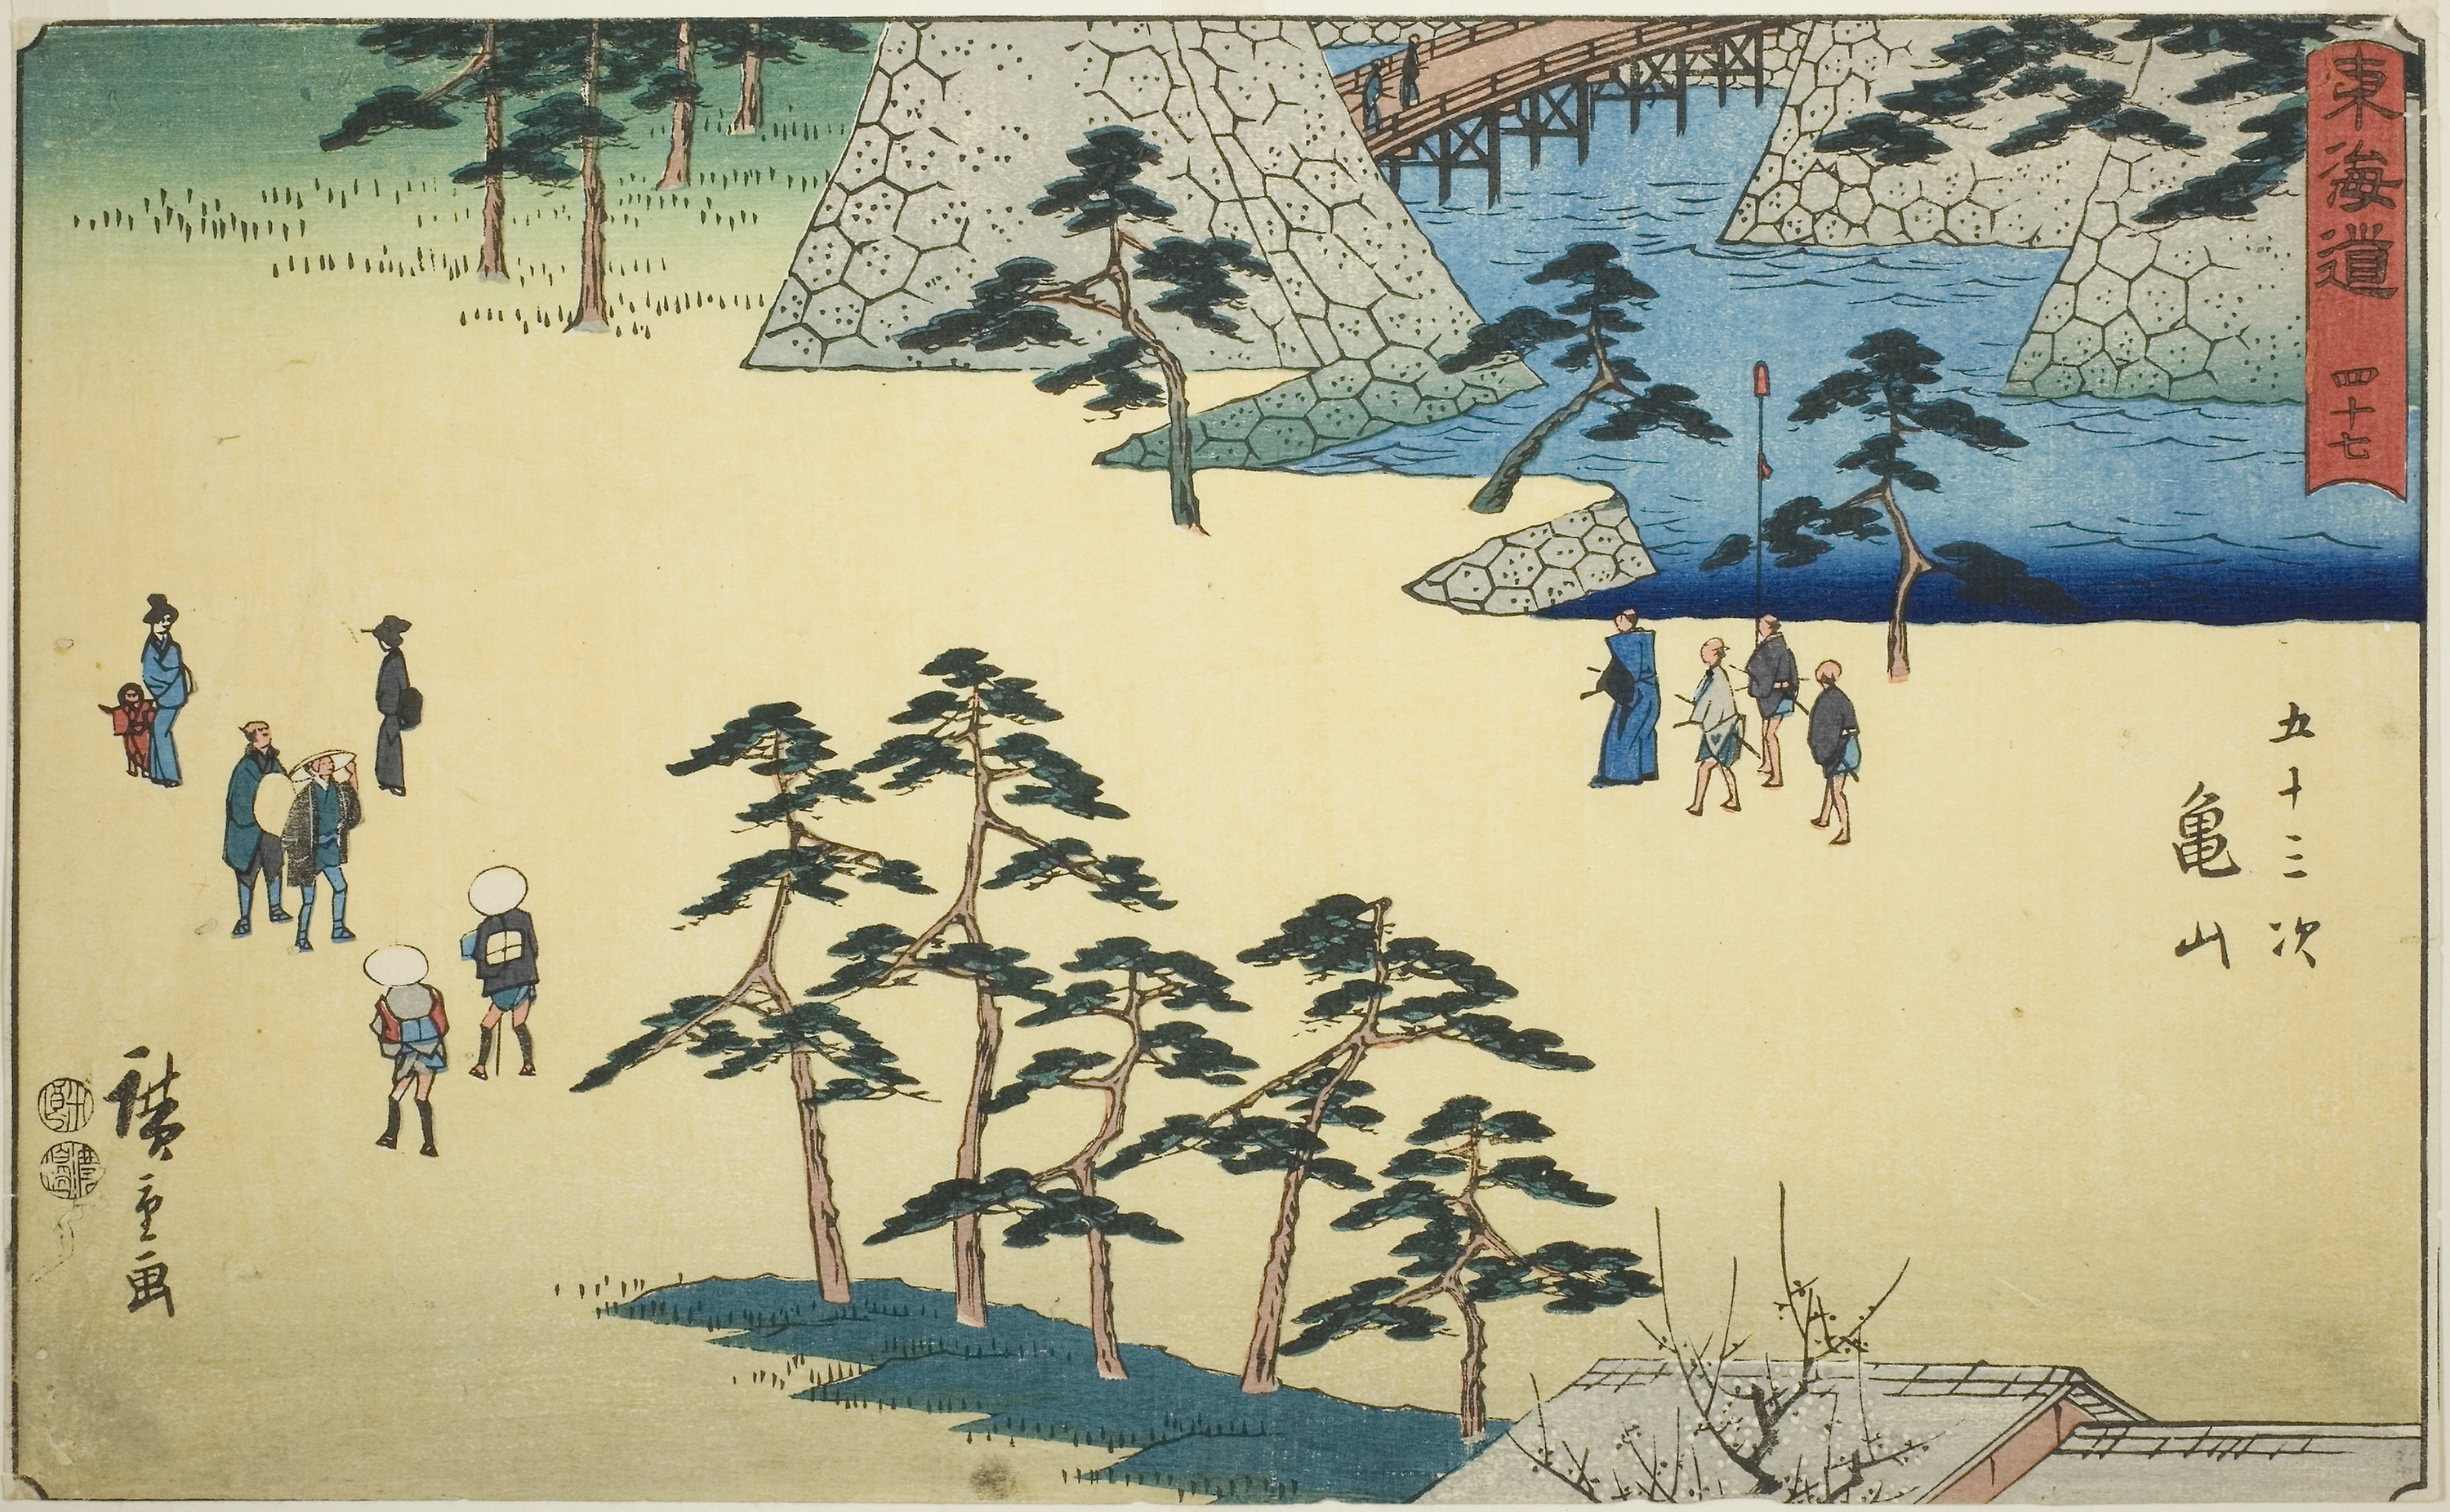
text, tree, illustration, botany, art, organism, painting, plant, drawing, world, printmaking